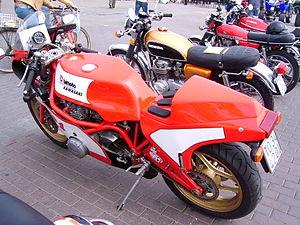
La KB1 est un modèle de motocyclette du constructeur italien Bimota